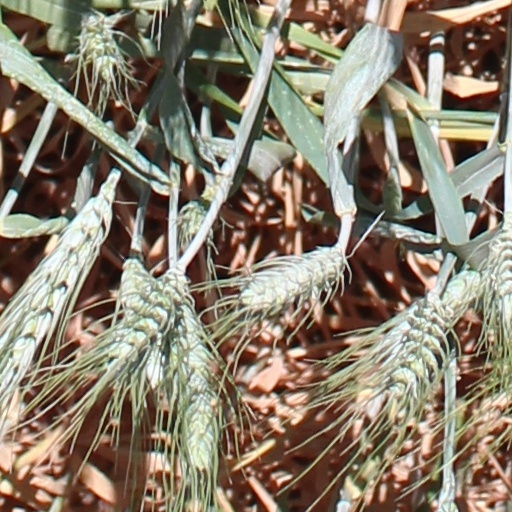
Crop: wheat